Triefenstein

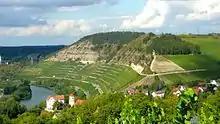
Vineyards on Kallmuth, with Homburg in the foreground.

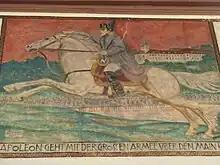
Fresco of Napoleon crossing the Main at Lengfurt in 1812, made in 1914.

A burial site near Trennfeld is attributed to the urnfield culture (1200 to 750 BC) and nearby there is a group of 15 burial mounds from the Iron Age (700 to 450 BC).